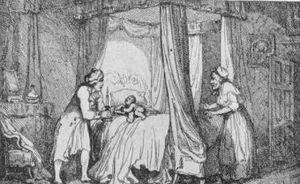
L'intrigue de Histoire de Tom Jones, enfant trouvé, abrégé en Tom Jones, roman de Henry Fielding paru en 1749, est à la fois linéaire puisqu'elle prend les événements dès leur début et les conduit à leur dénouement, et complexe, car s'y mêlent des retours en arrière, des histoires intercalées et beaucoup de digressions. Il est parfois difficile d'y reconnaître la voix qui raconte l'histoire, celle du narrateur omniscient, ou celle de l'auteur qui le manipule, ou encore celle des personnages auxquels est, quoique rarement, donné l'occasion de prendre directement la parole, du moins pour un bref instant, car Fielding a tôt fait de reprendre le fil du discours pour remettre les choses au point et se livrer à un petit jeu d'aparté avec le lecteur.